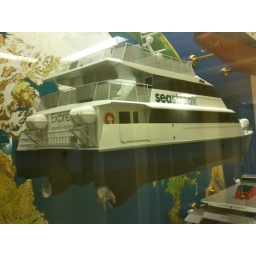
Floating ships in a glass box